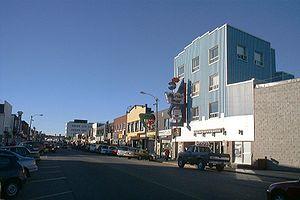
Bernard Clavel, un homme, une œuvre, d'André Noël Boichat, est un essai biographique publiée sur l'écrivain Bernard Clavel, une des rares existant à ce jour sur l'œuvre de Clavel et en tout la plus récente puisqu'elle a été publiée en 1994.